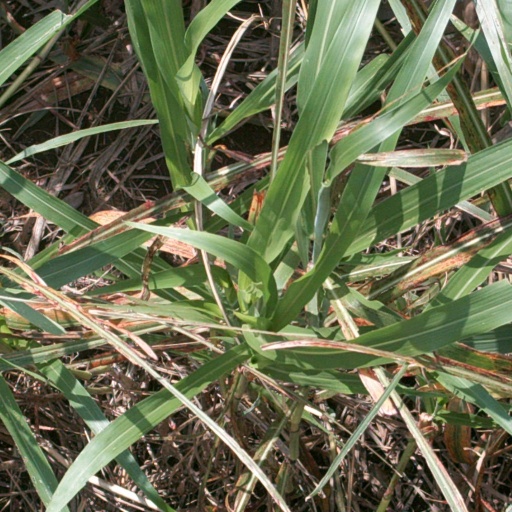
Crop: sorghum